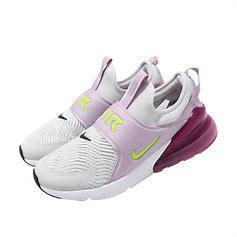
Brand: Nike
Model: Air Max 270 Extreme